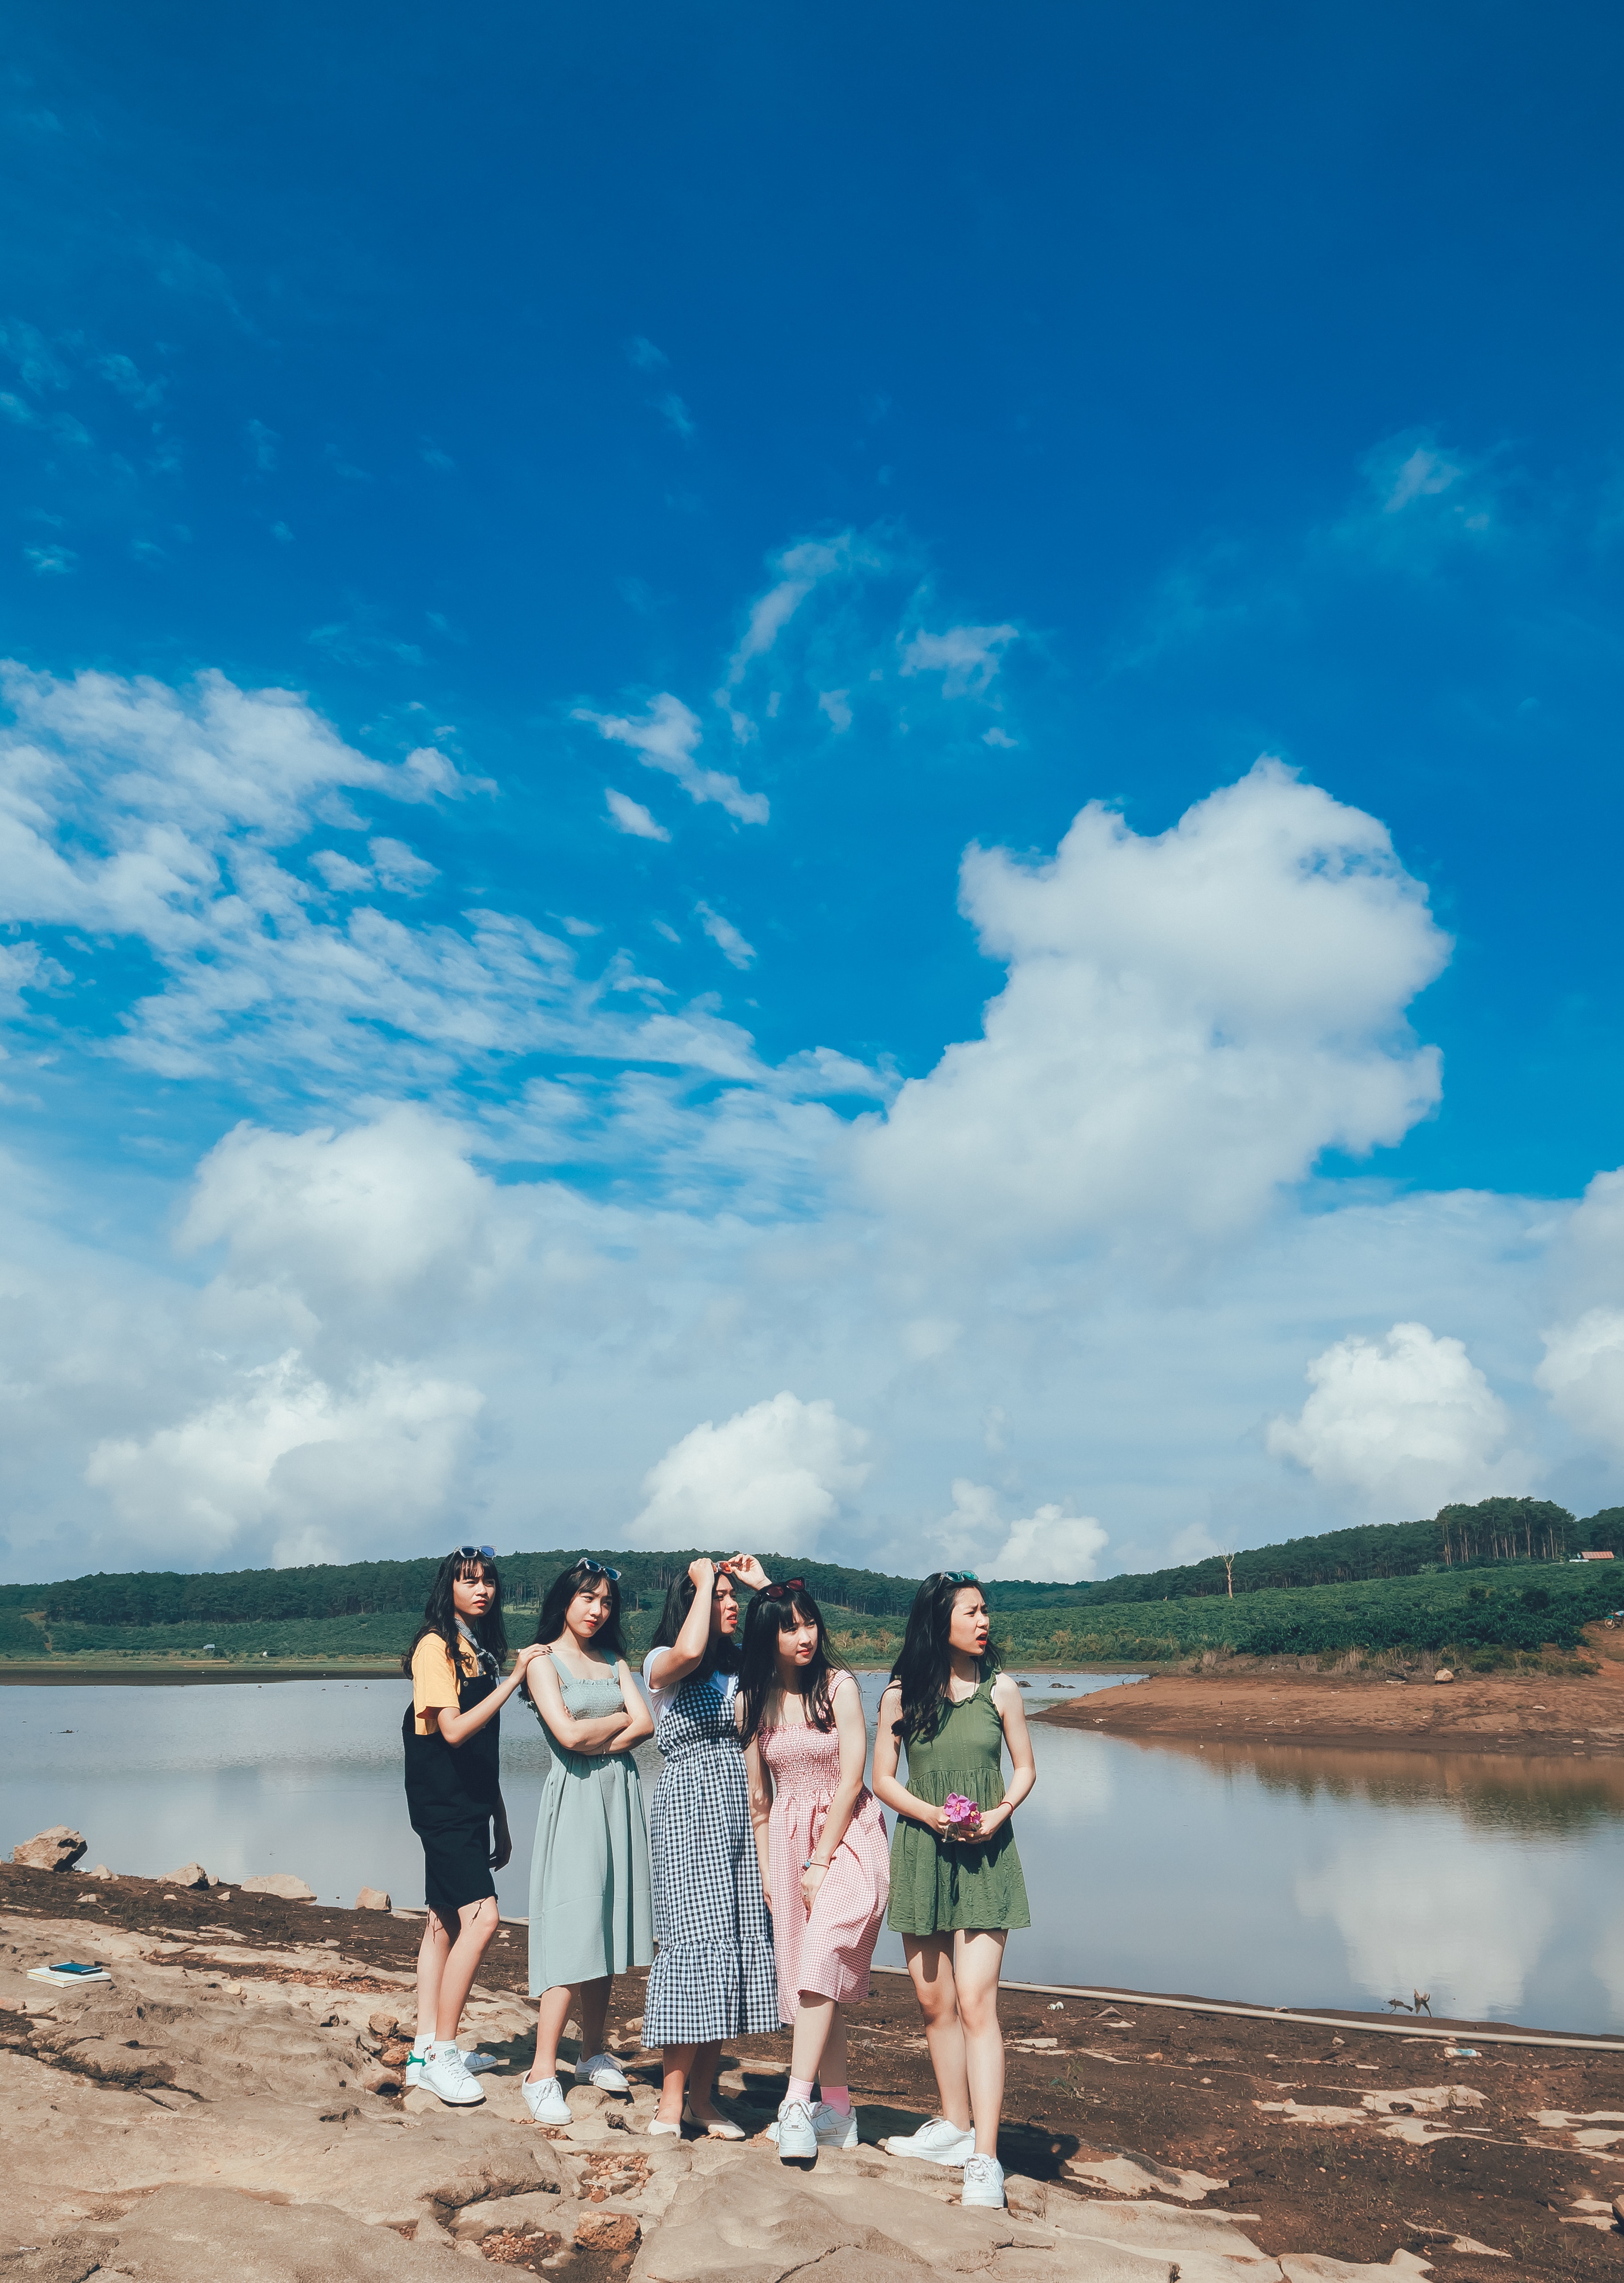
photograph, sky, blue, turquoise, green, aqua, cloud, vacation, yellow, summer, beach, fun, photography, friendship, shore, sea, tree, tourism, ocean, coast, river, sand, landscape, travel, happy, leisure, honeymoon, bay, bank, tropics, gesture, ceremony